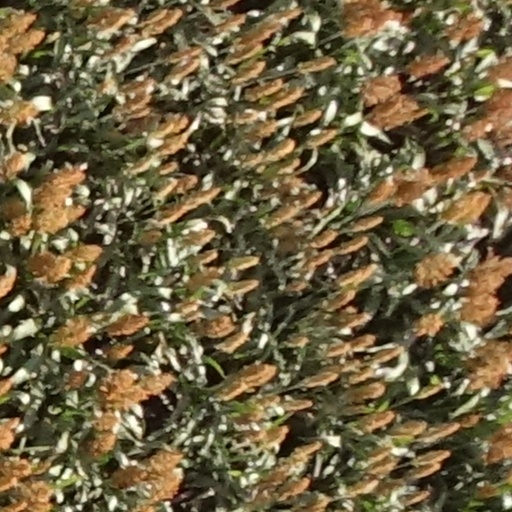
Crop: sorghum